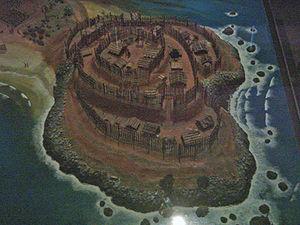
Les Maoris sont un peuple d'origine polynésienne habitant les îles Cook et la Nouvelle-Zélande, principalement les régions septentrionales de l'île du Nord. Ce sont des indigènes Polynésiens.